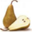
Label: pear